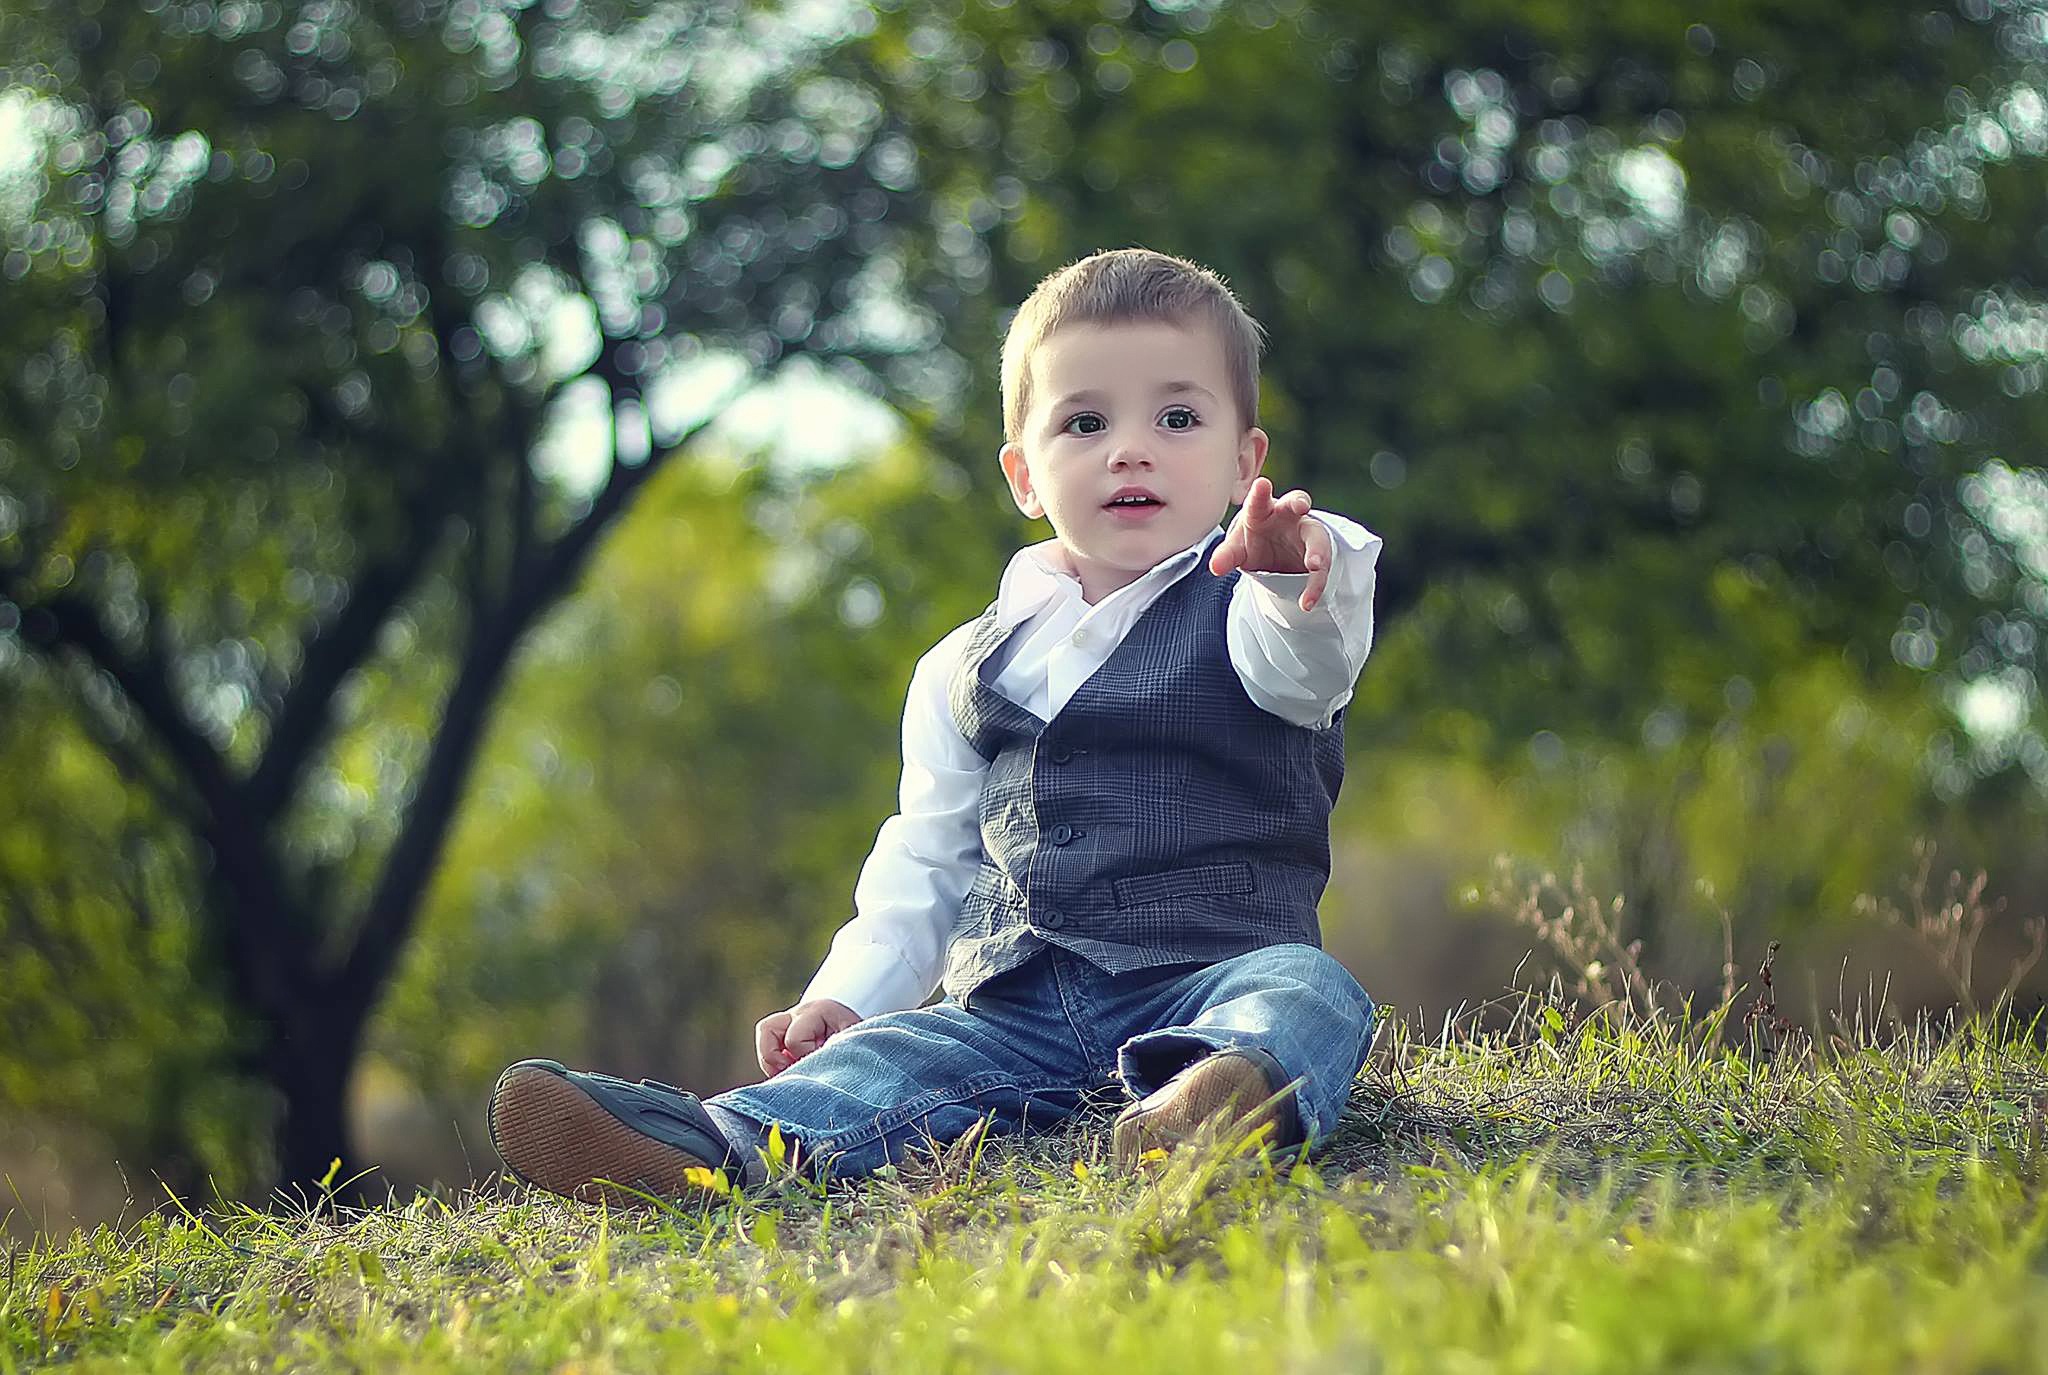
grass, person, people, white, lawn, photography, meadow, flower, boy, kid, cute, portrait, spring, sitting, child, baby, childhood, family, design, happy, happiness, toddler, little, school, day, childrens, portrait photography, human positions